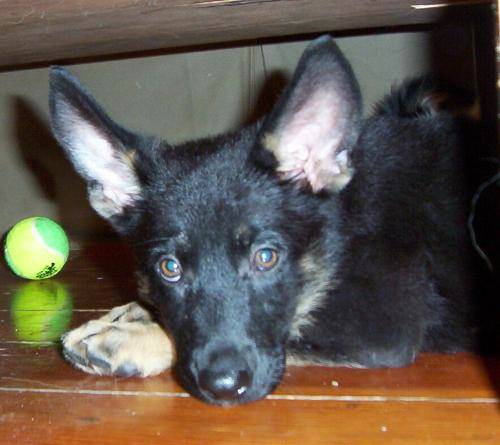
Label: dog